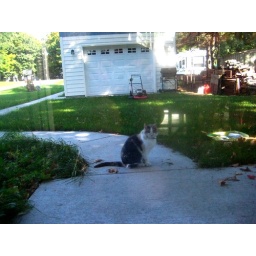
The neighbor's across the street were over and their cat stopped by to check on them.